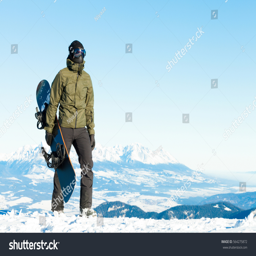
young snowboarder holding snowboard in hand and taking a walk at the top of a mountain